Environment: real
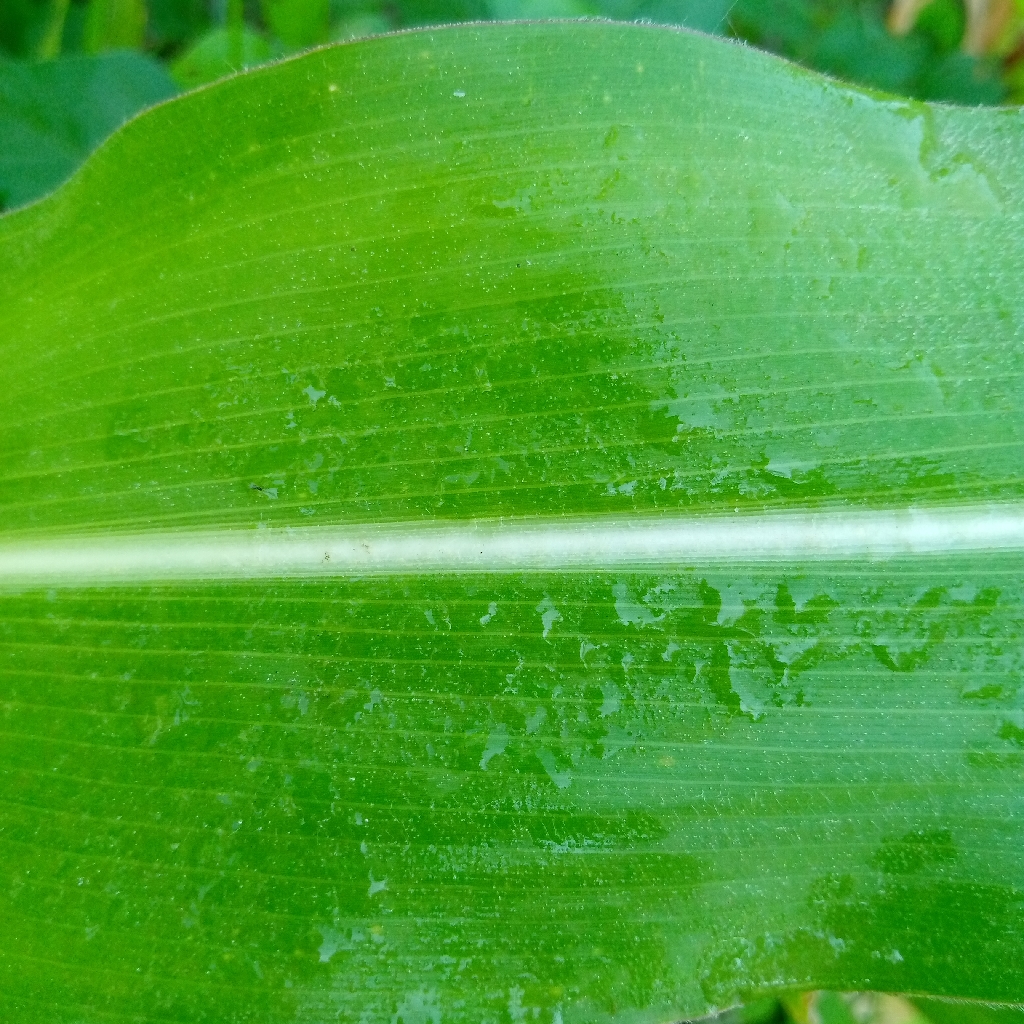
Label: healthy